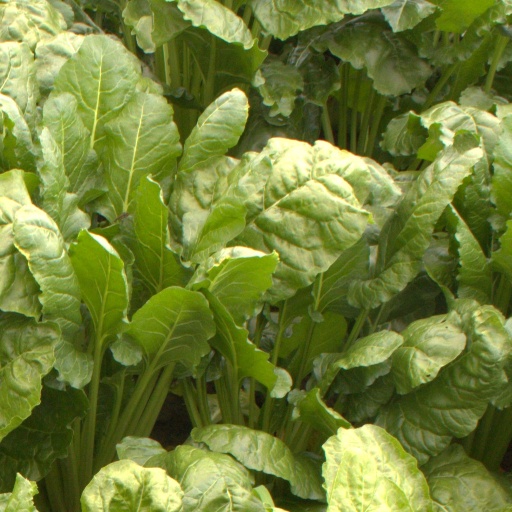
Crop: sugar beet